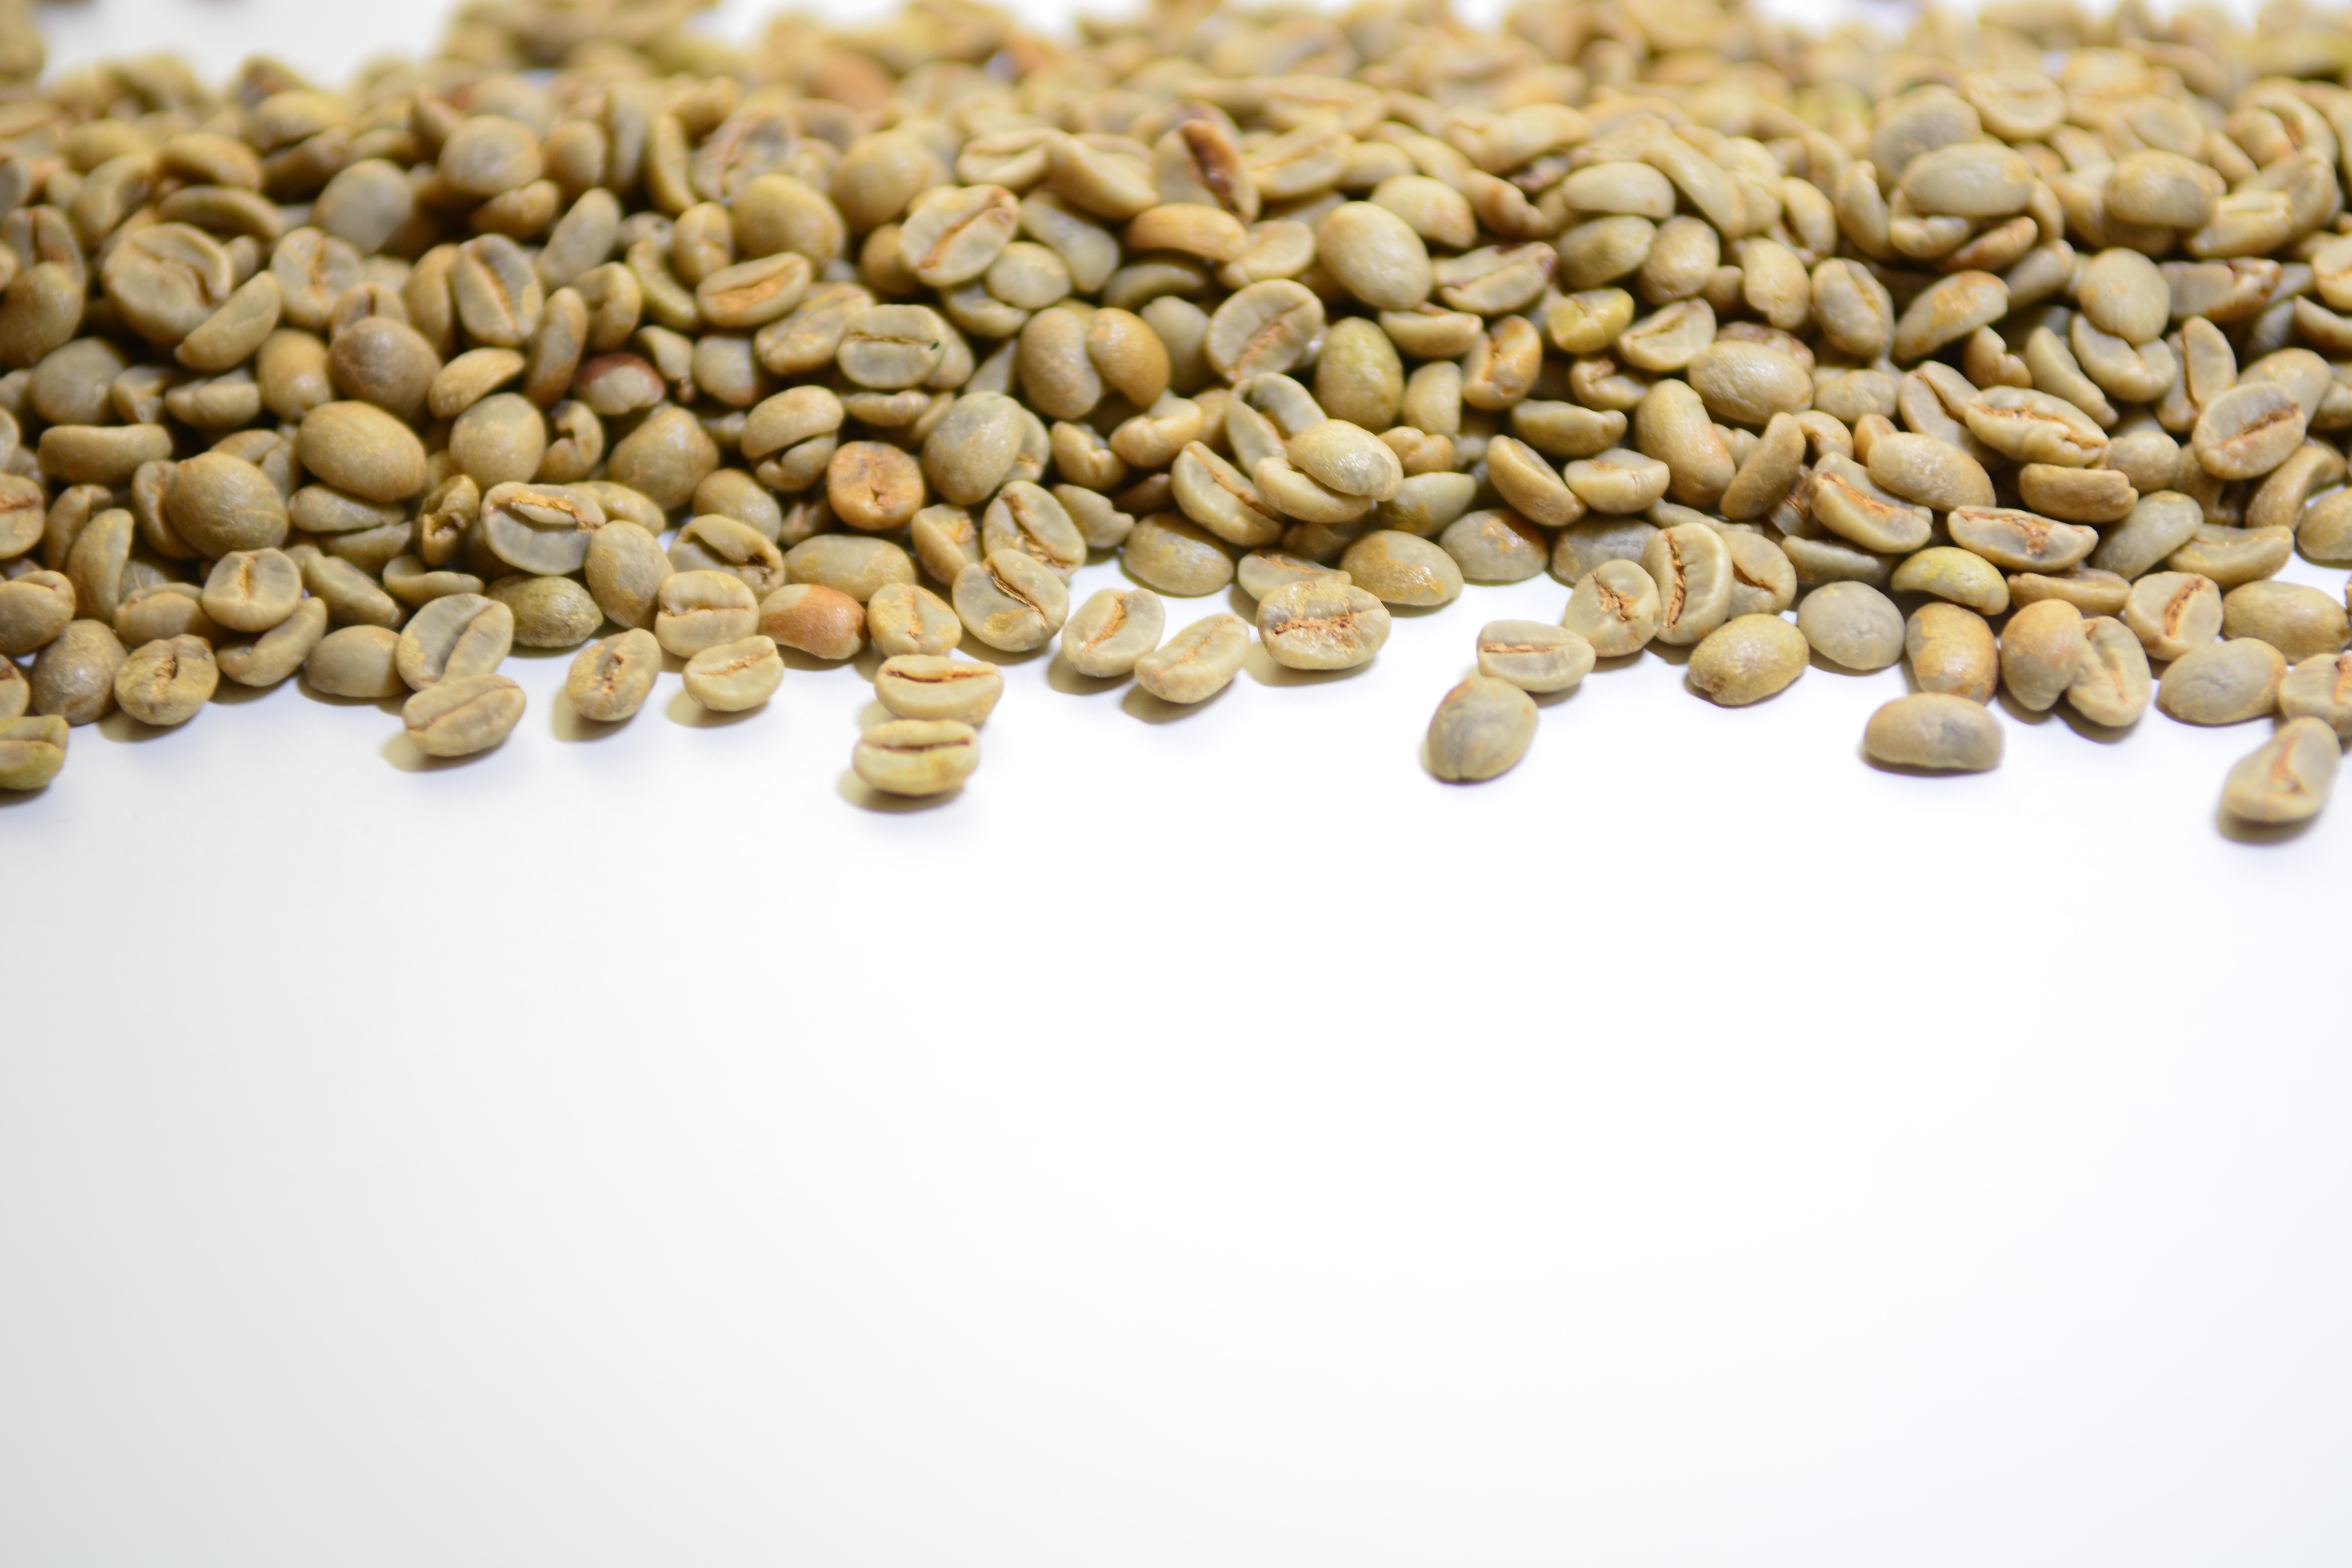
coffee, coffee bean, food, produce, vegetable, crop, agriculture, flowering plant, kidney bean, whole bean, green coffee, sunflower seed, grass family, land plant